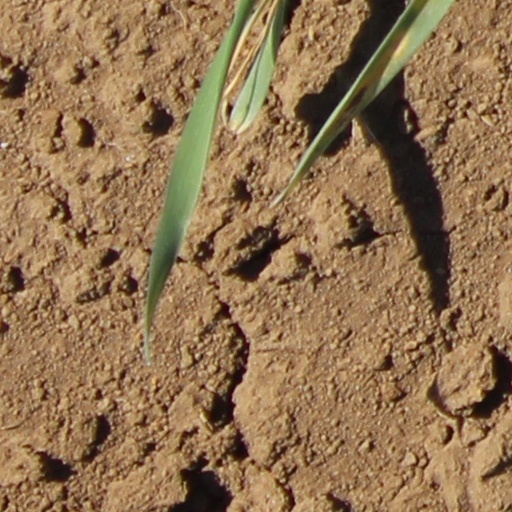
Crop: wheat